Yves Martin

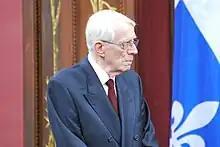
Martin in 2013

Yves Martin (22 November 1929 – 23 February 2021) was a Canadian sociologist. He was the laity rector at the Université de Sherbrooke and was one of the founders of the Institut de recherche Robert-Sauvé en santé et en sécurité du travail.